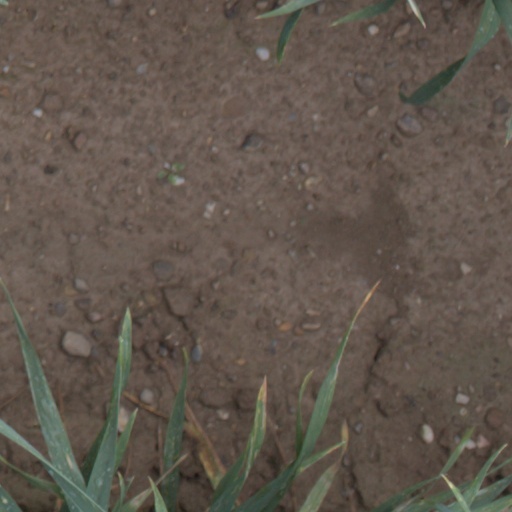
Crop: wheat